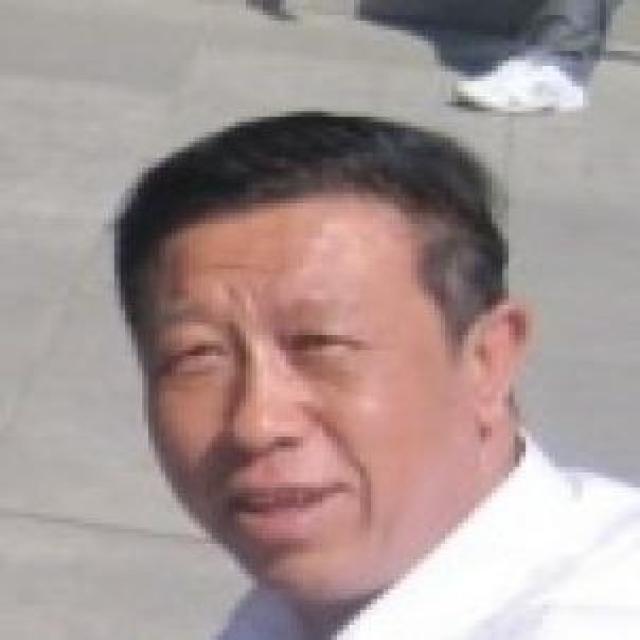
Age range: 45-64